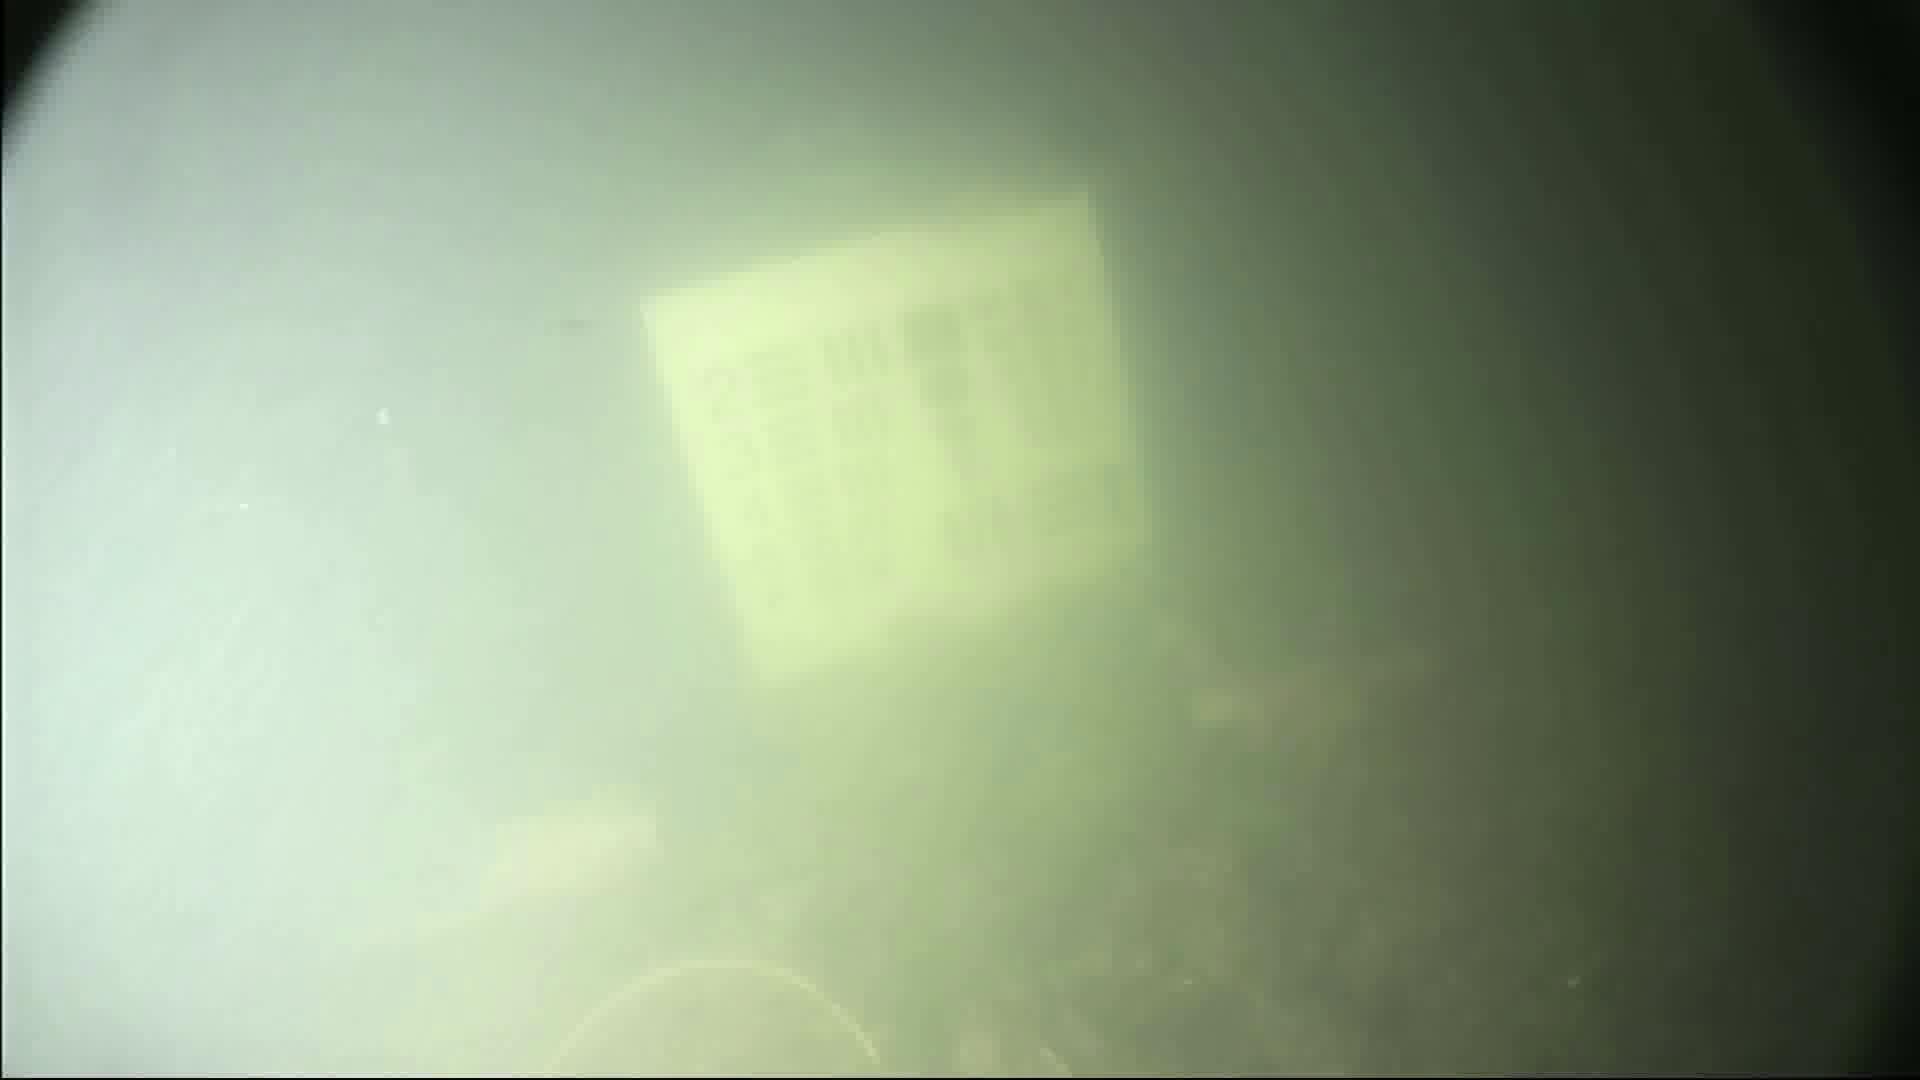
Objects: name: fish